Abuhena Saifulislam

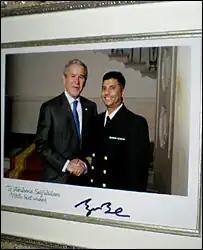
Chaplain Saifulislam shaking hands with President Bush

Commander Abuhena Saifulislam (in U.S. records) or Abu Hena Saiful Islam,, (born 1963) is a Bangladeshi-American who is the first Muslim naval officer appointed as an imam chaplain serving with units in the Marine Corps.